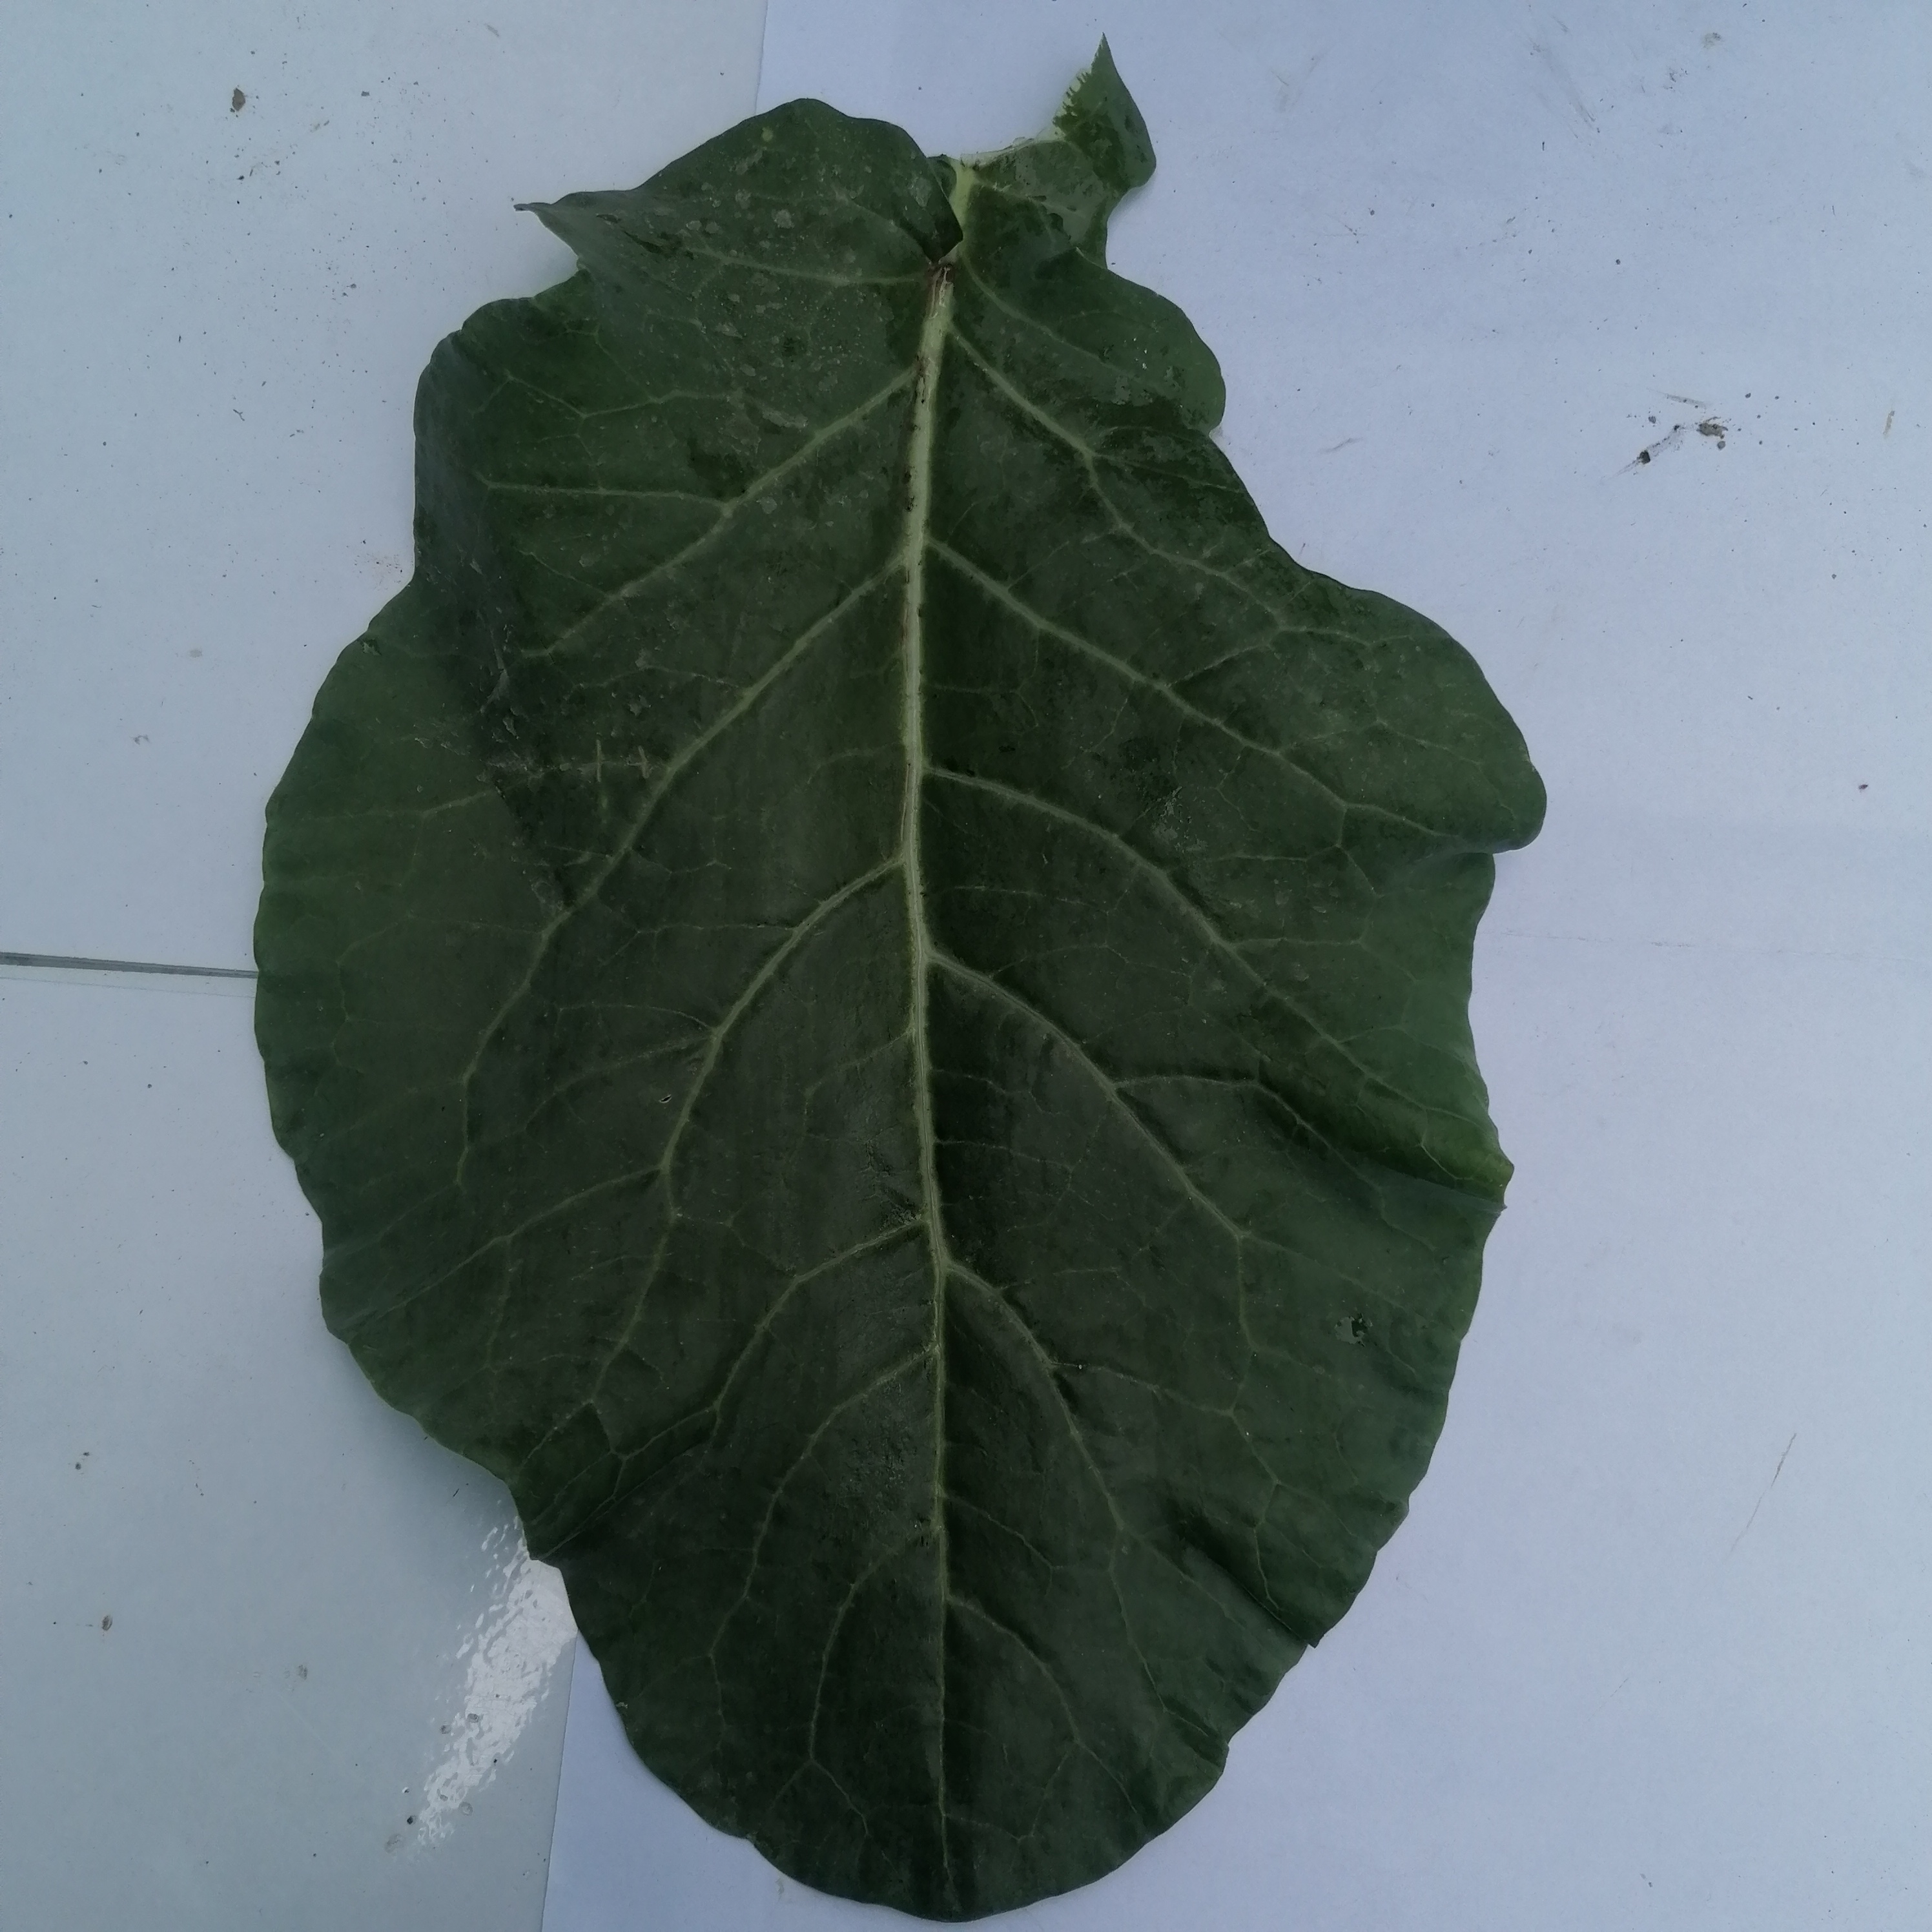
Label: Healthy